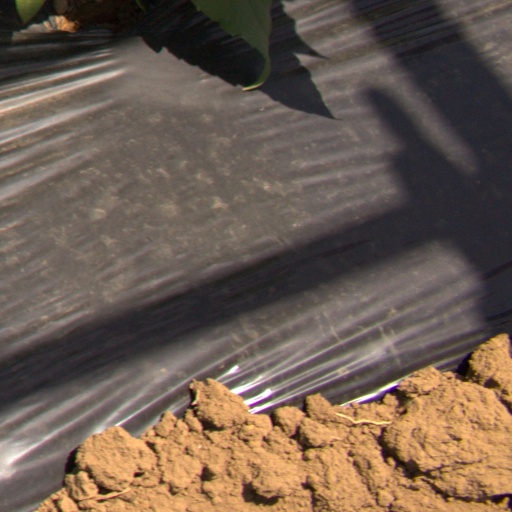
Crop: Jerusalem artichoke